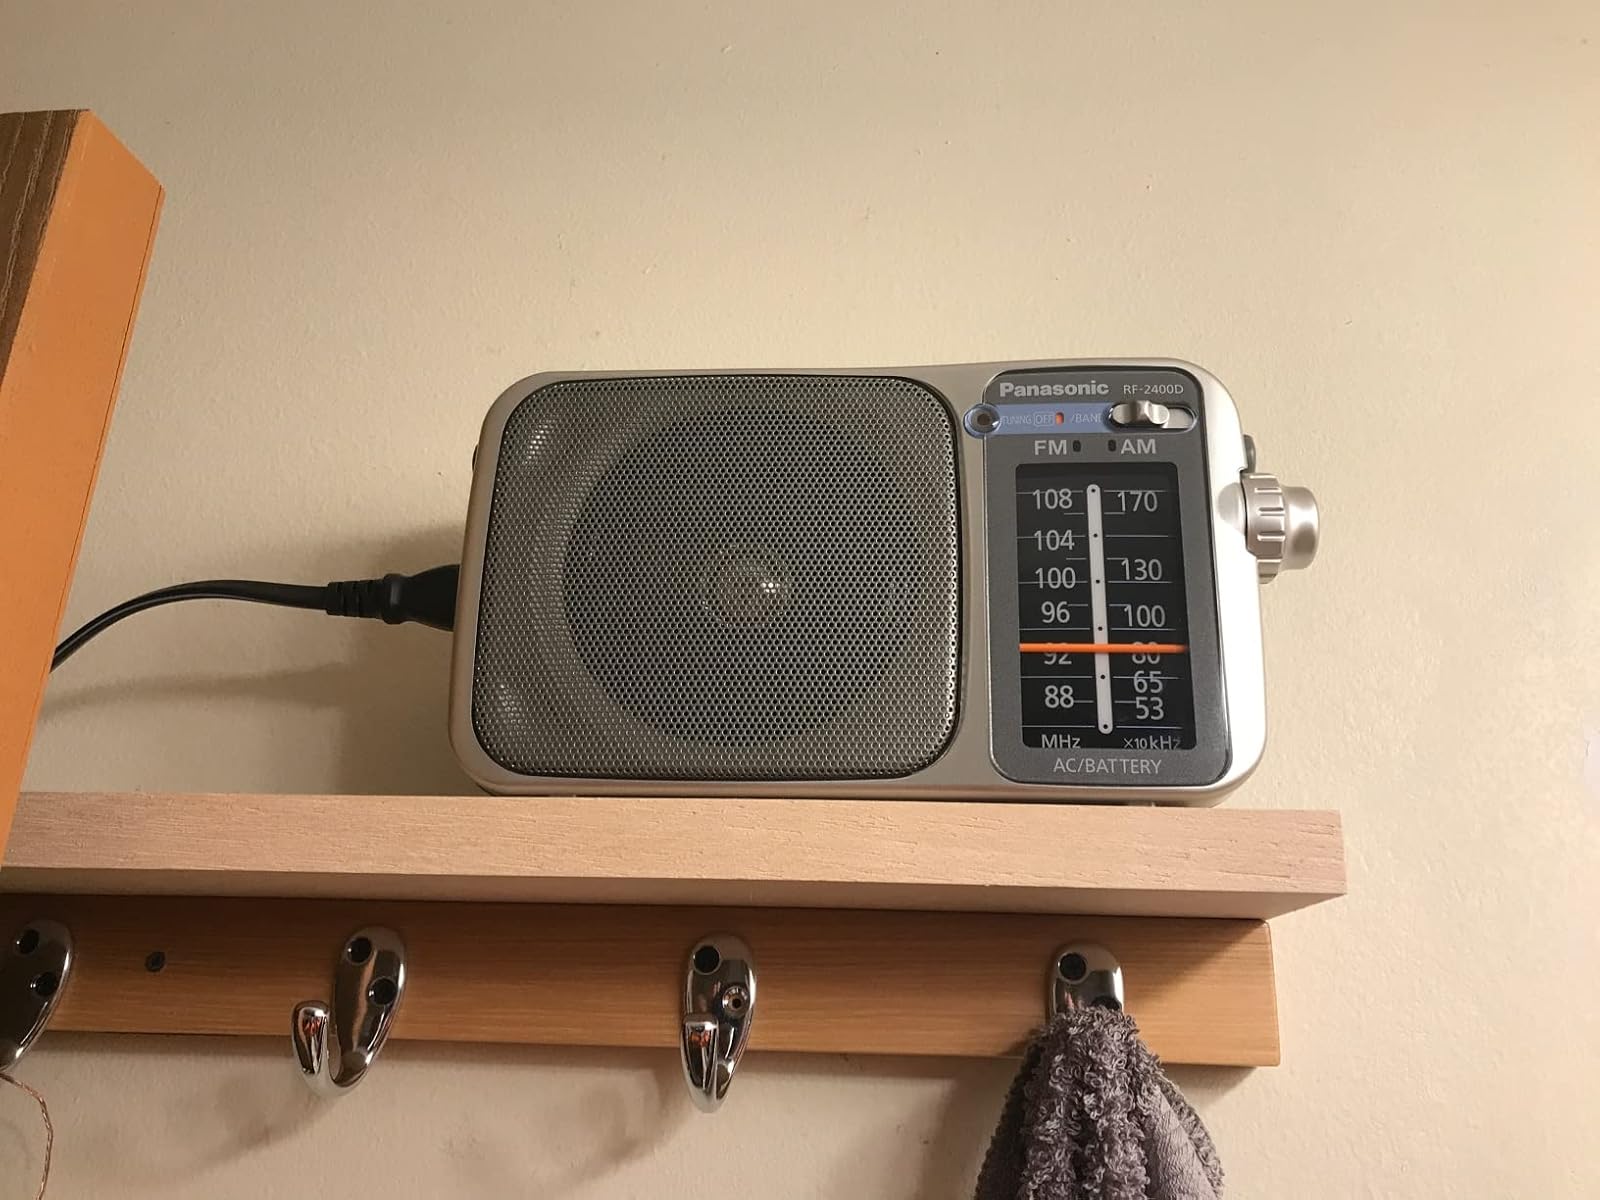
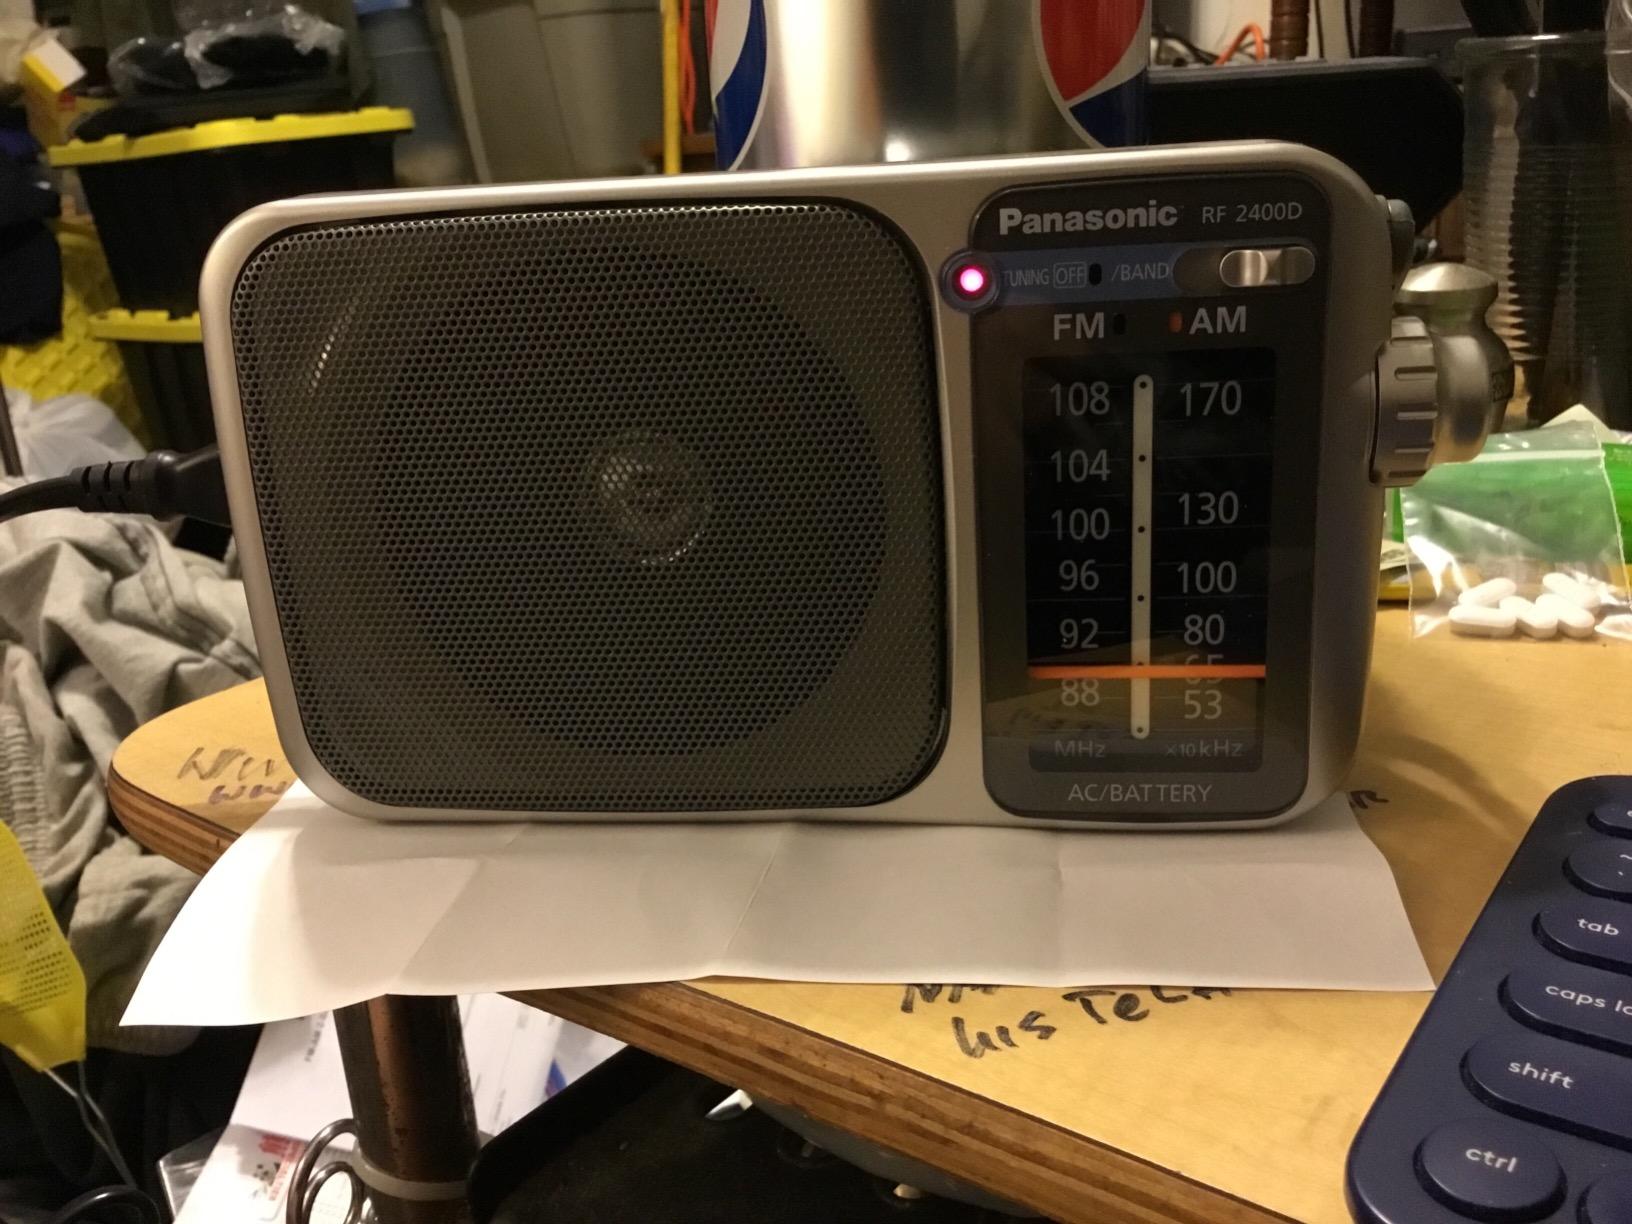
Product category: radio
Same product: yes